Legazpi, Albay

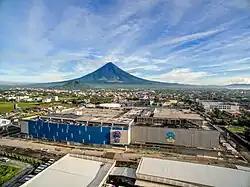
SM City Legazpi

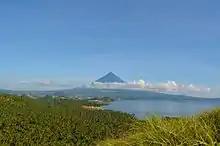
View to the north from Barangay Lamba located in the hilly southern areas of Legazpi

The U.S. military government dissolved the short-lived Spanish-era "ayuntamiento" and, in 1908, reorganised the settlement into two separate municipalities: Legazpi Port (the coastal commercial quarter) and Albay (the inland district that became the provincial capital). A further territorial adjustment on 1 October 1922 restored the independence of Daraga, which had been administratively merged with Albay since the nineteenth century.